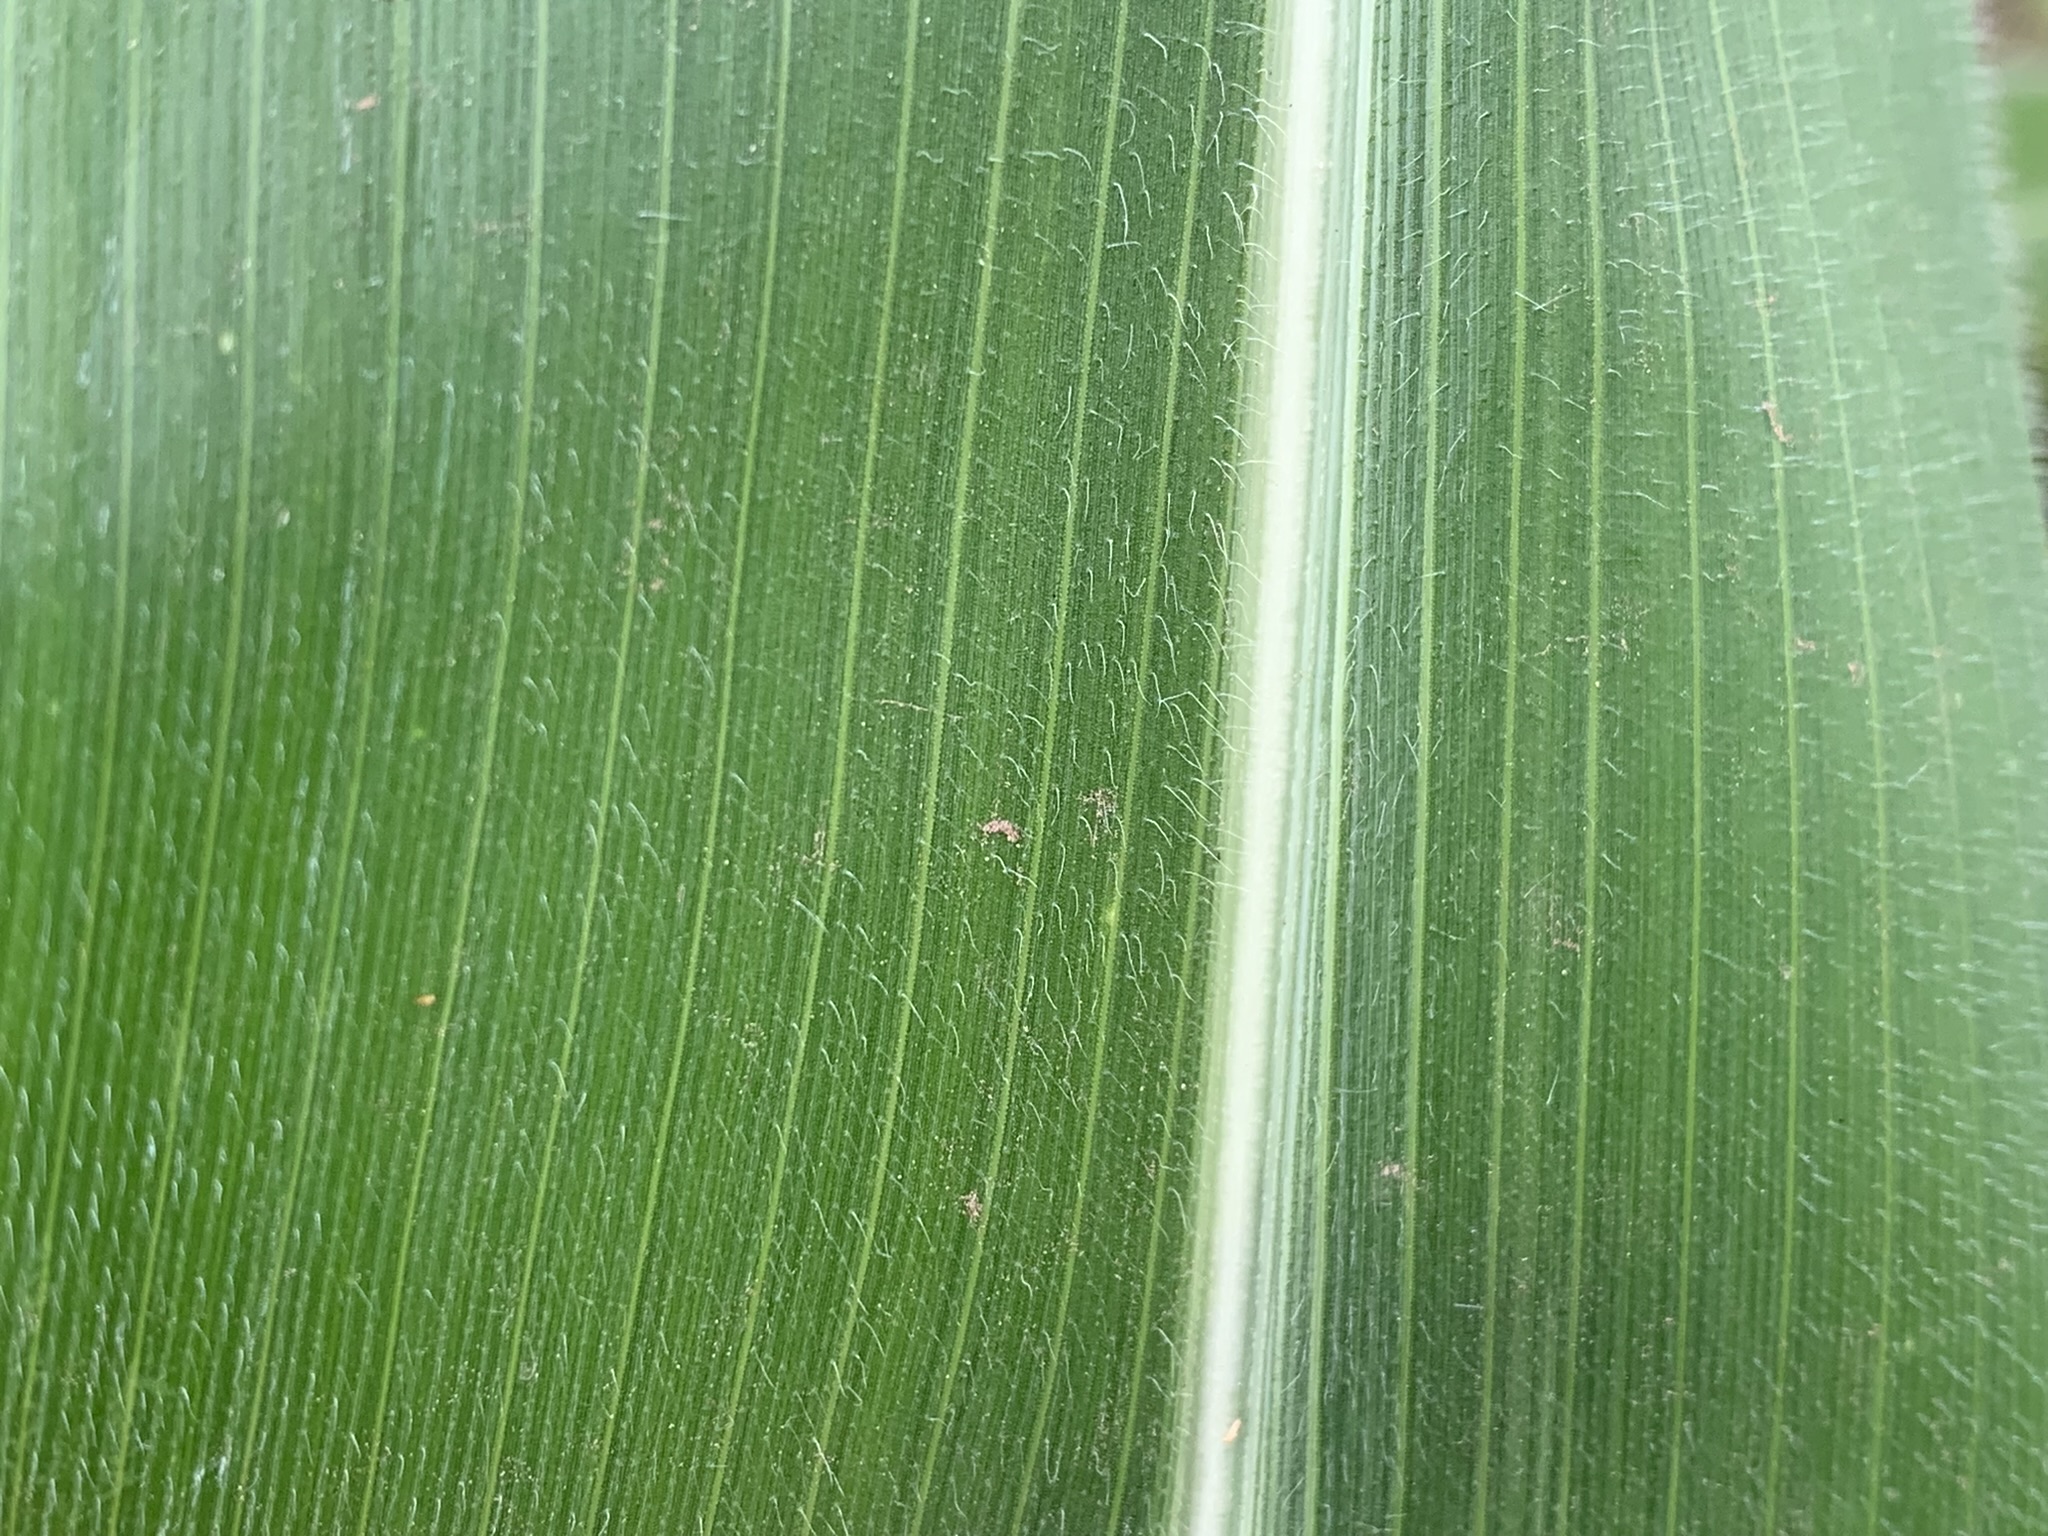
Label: Healthy